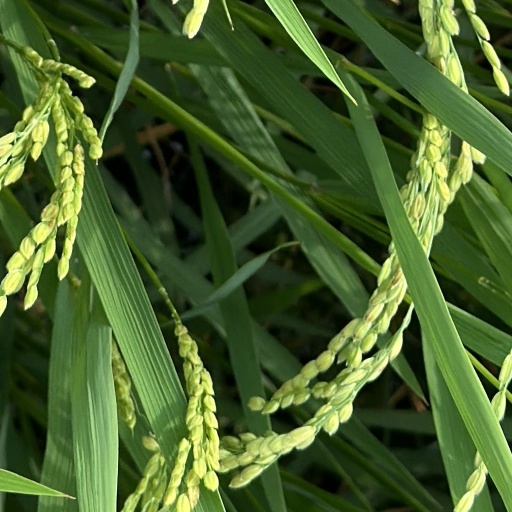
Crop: rice